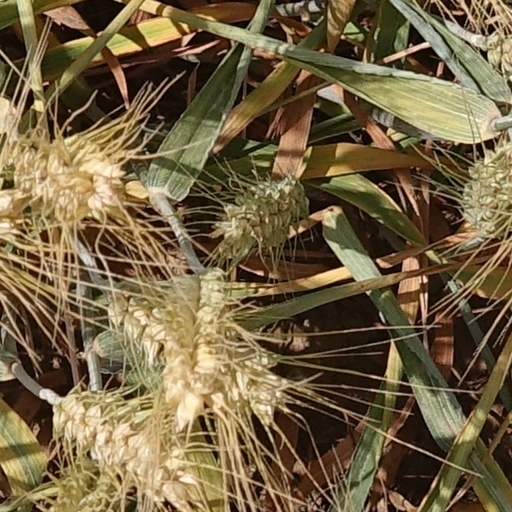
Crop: wheat